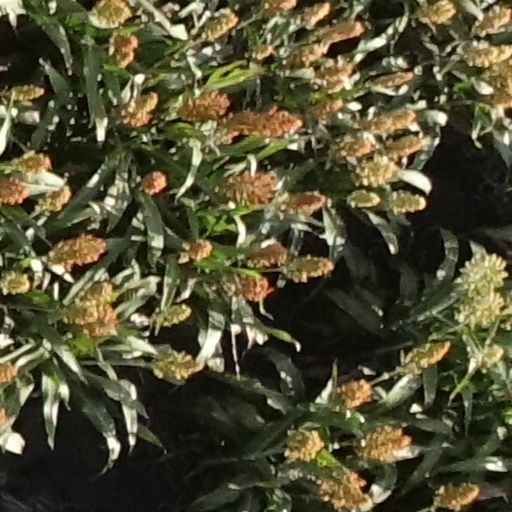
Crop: sorghum